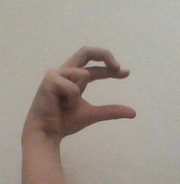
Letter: thal